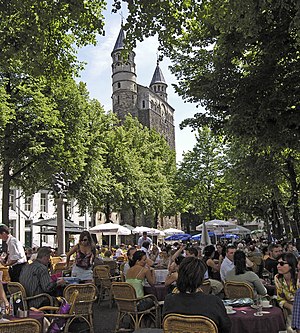
Maastricht / Galleri
Maastricht er en kommune og en by, beliggende i den sydlige provins Limburg i Nederlandene. Kommunens areal er på 60,03 km², og indbyggertallet er på 122.418 pr. 1. april 2016.